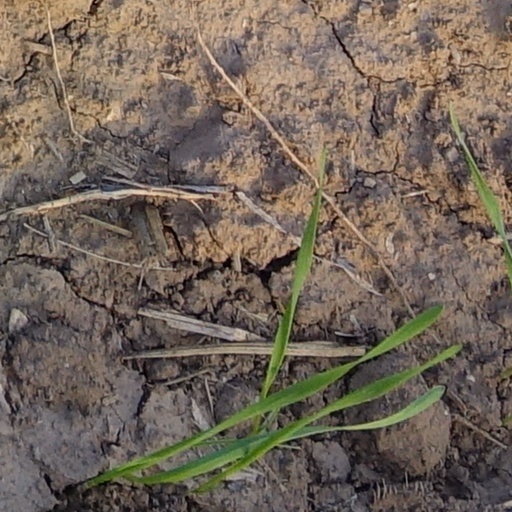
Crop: wheat